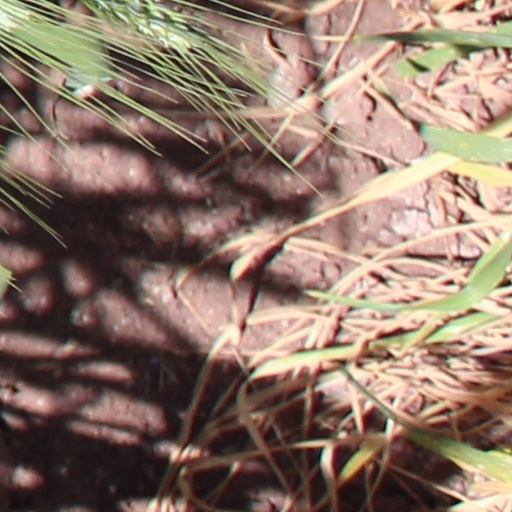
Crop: wheat